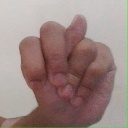
अक्षर: न